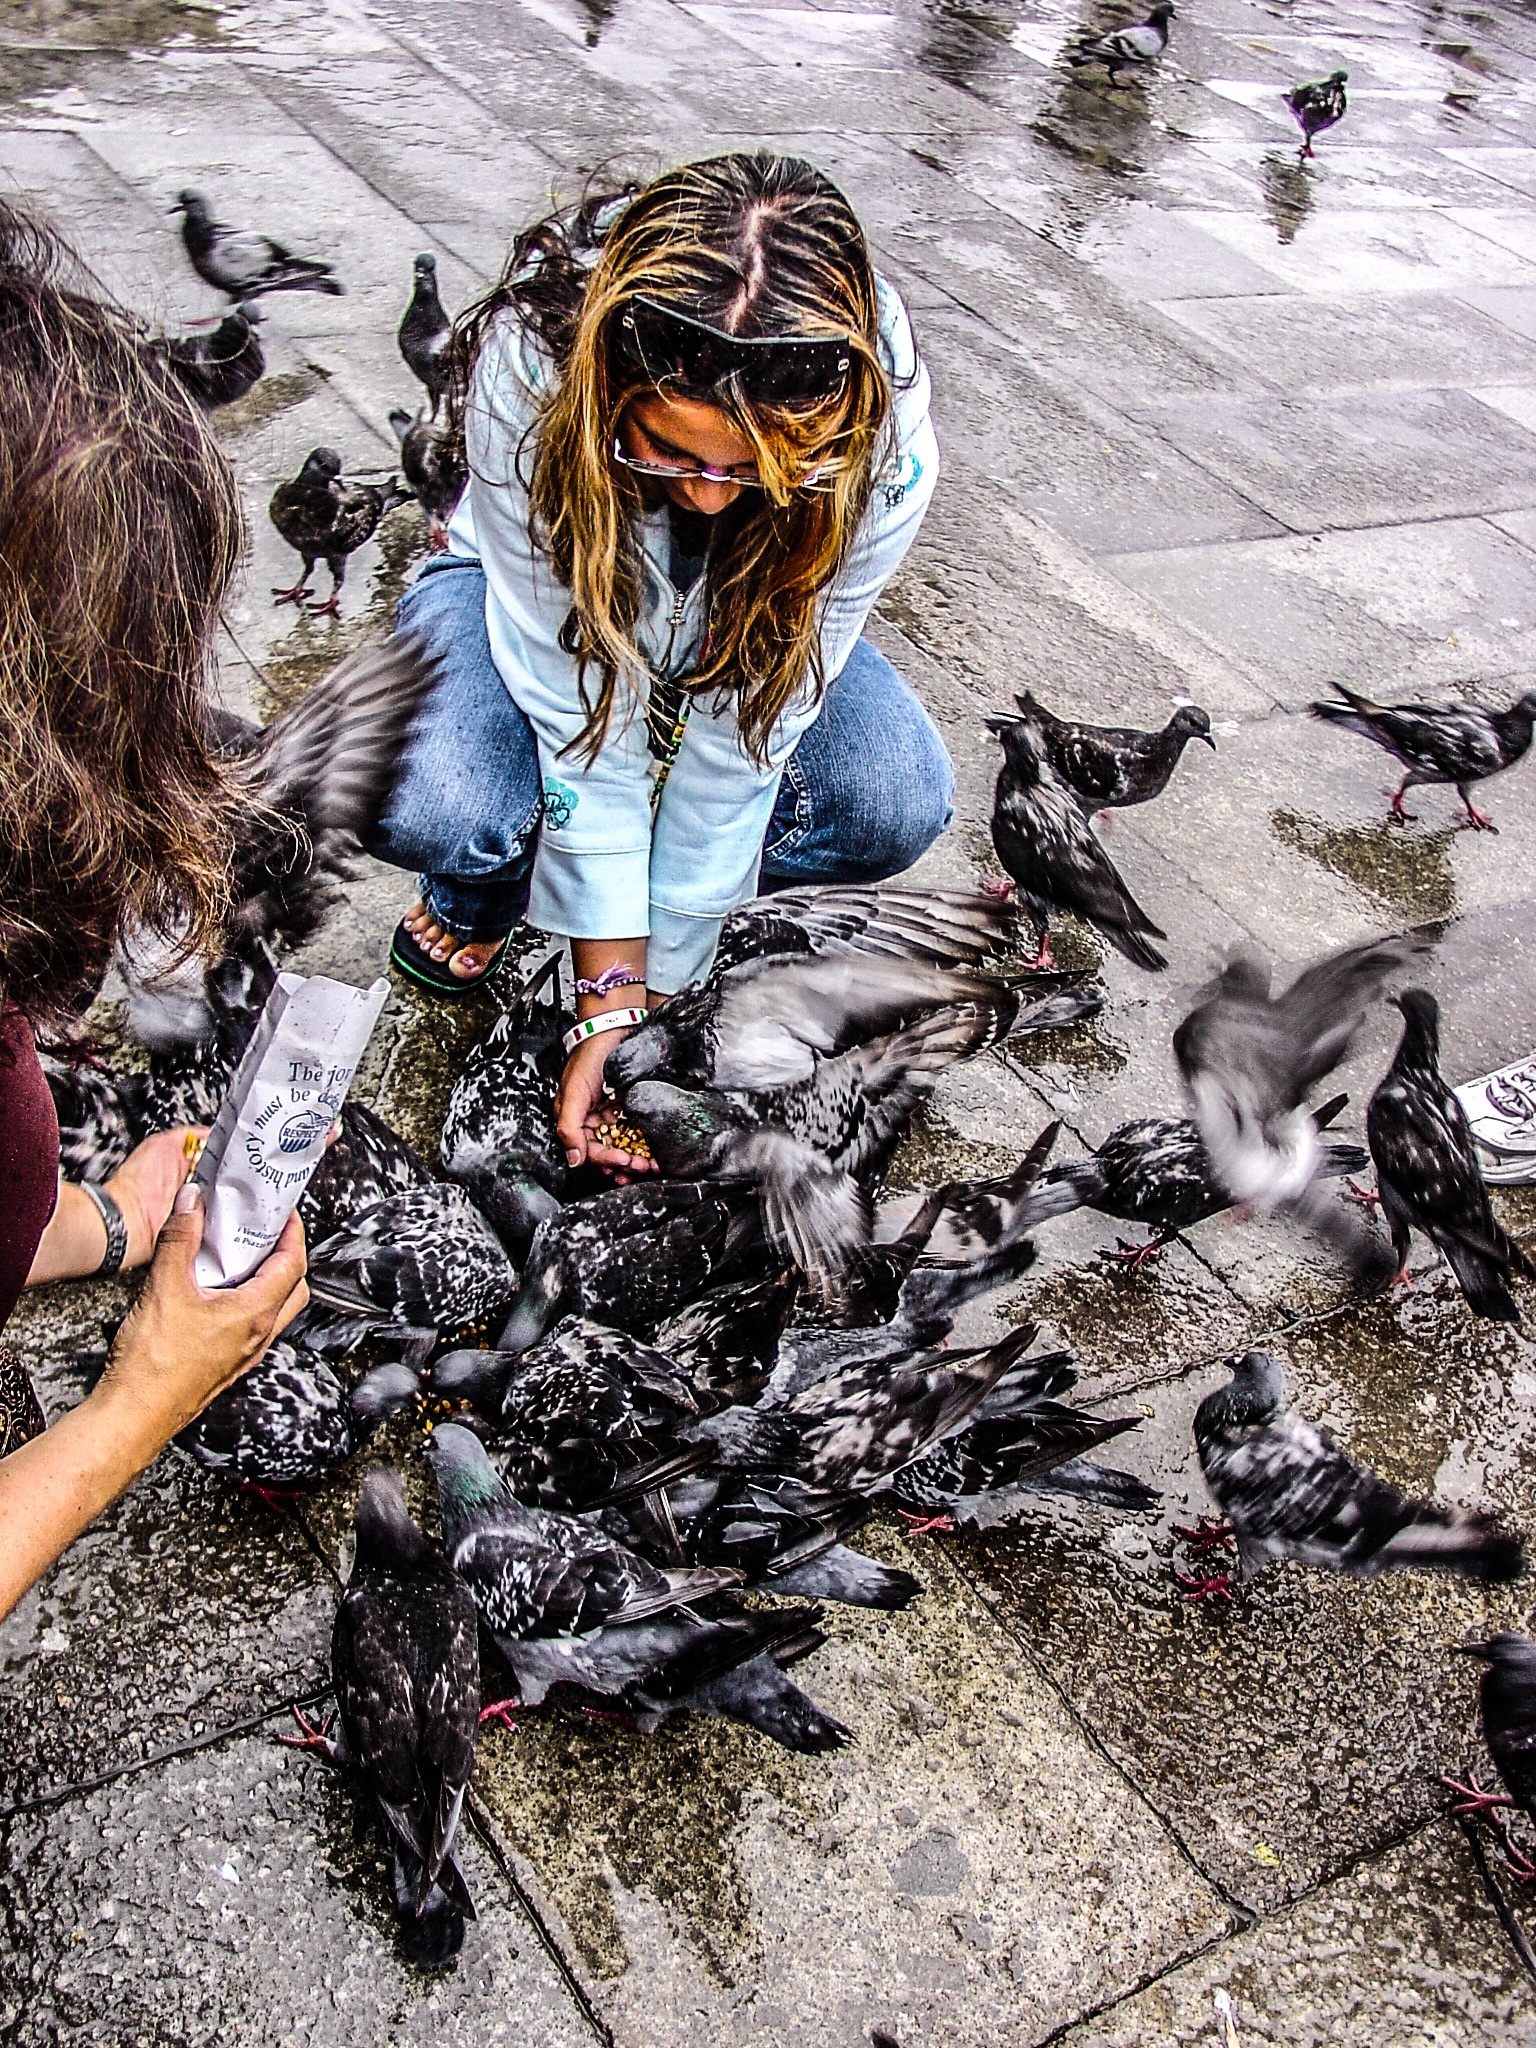
snow, winter, girl, adventure, vacation, tourist, feed, vehicle, square, italy, venice, birds, pigeons, venezia, piazza, st marks, swarm, san marcos